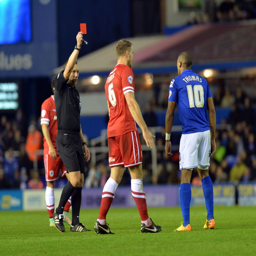
football player sent off by man after a clash with researcher